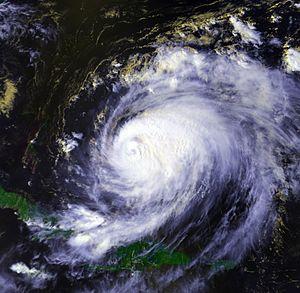
L'ouragan Bonnie fut un ouragan majeur qui toucha la Caroline du Nord et endommagea sévèrement les récoltes. Ce cyclone est le deuxième de la saison cyclonique 1998 dans l'océan Atlantique nord et le premier ouragan majeur. Bonnie se développa à partir d'une onde tropicale au large de l'Afrique le 14 août. Cette onde s'intensifia progressivement et devint une dépression tropicale le 19 août. Cette dépression commença à se déplacer vers l'ouest-nord-ouest et devint une tempête tropicale le jour suivant. Le 22 août, Bonnie fut requalifiée en ouragan avec un œil bien défini. Au maximum de son développement, l'ouragan était de catégorie 3 dans l'échelle de Saffir Simpson et pivota vers le nord-nord-ouest. En tant que cyclone étendu et puissant, Bonnie toucha la Caroline du Nord le 27 août, tandis qu'il ralentissait en bifurquant vers le nord-est. Le cyclone fut temporairement rétrogradé au niveau de tempête tropicale pendant qu'il s'éloignait au large. Cependant, il se retransforma en ouragan de catégorie 1 bien qu'il s'affaiblissait en rencontrant des eaux plus froides.
La saison cyclonique 1998 dans l'océan Atlantique nord devait commencer officiellement le 1ᵉʳ juin 1998 et se terminer le 30 novembre 1998, dates conventionnelles qui délimitent la période durant laquelle il est le plus probable qu'un cyclone tropical se forme. Elle commença en fait avec Alex se formant le 27 juillet et se termina avec Nicole qui se dissipa le 1ᵉʳ décembre. La saison fut particulièrement active du fait d'un puissant événement La Niña qui dura de l'été 1998 au printemps 2001. De plus, la chaleur accumulée par l’océan Atlantique nord lors de l’épisode El Niño de 1997 à 1998 ne s’était pas encore dissipée. Combinée au récent basculement de l’Oscillation atlantique multidécennale en phase positive, l’Atlantique disposait ainsi d’une belle réserve d’énergie.